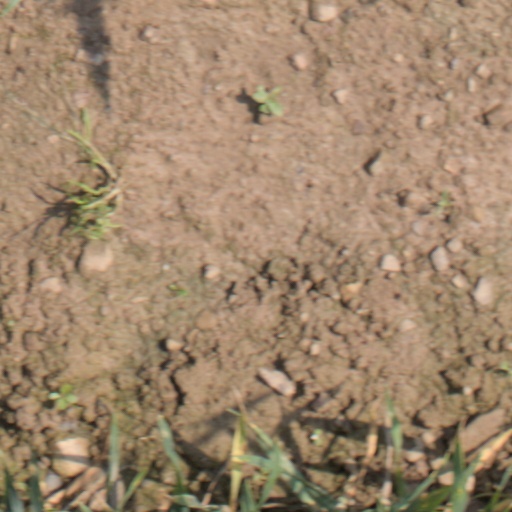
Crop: wheat